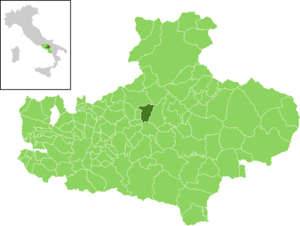
Fontanarosa est une commune italienne de la province d'Avellino dans la région Campanie en Italie.